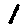
Label: 1